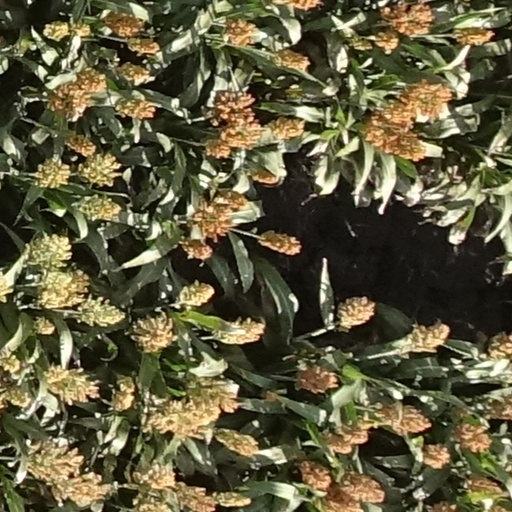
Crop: sorghum